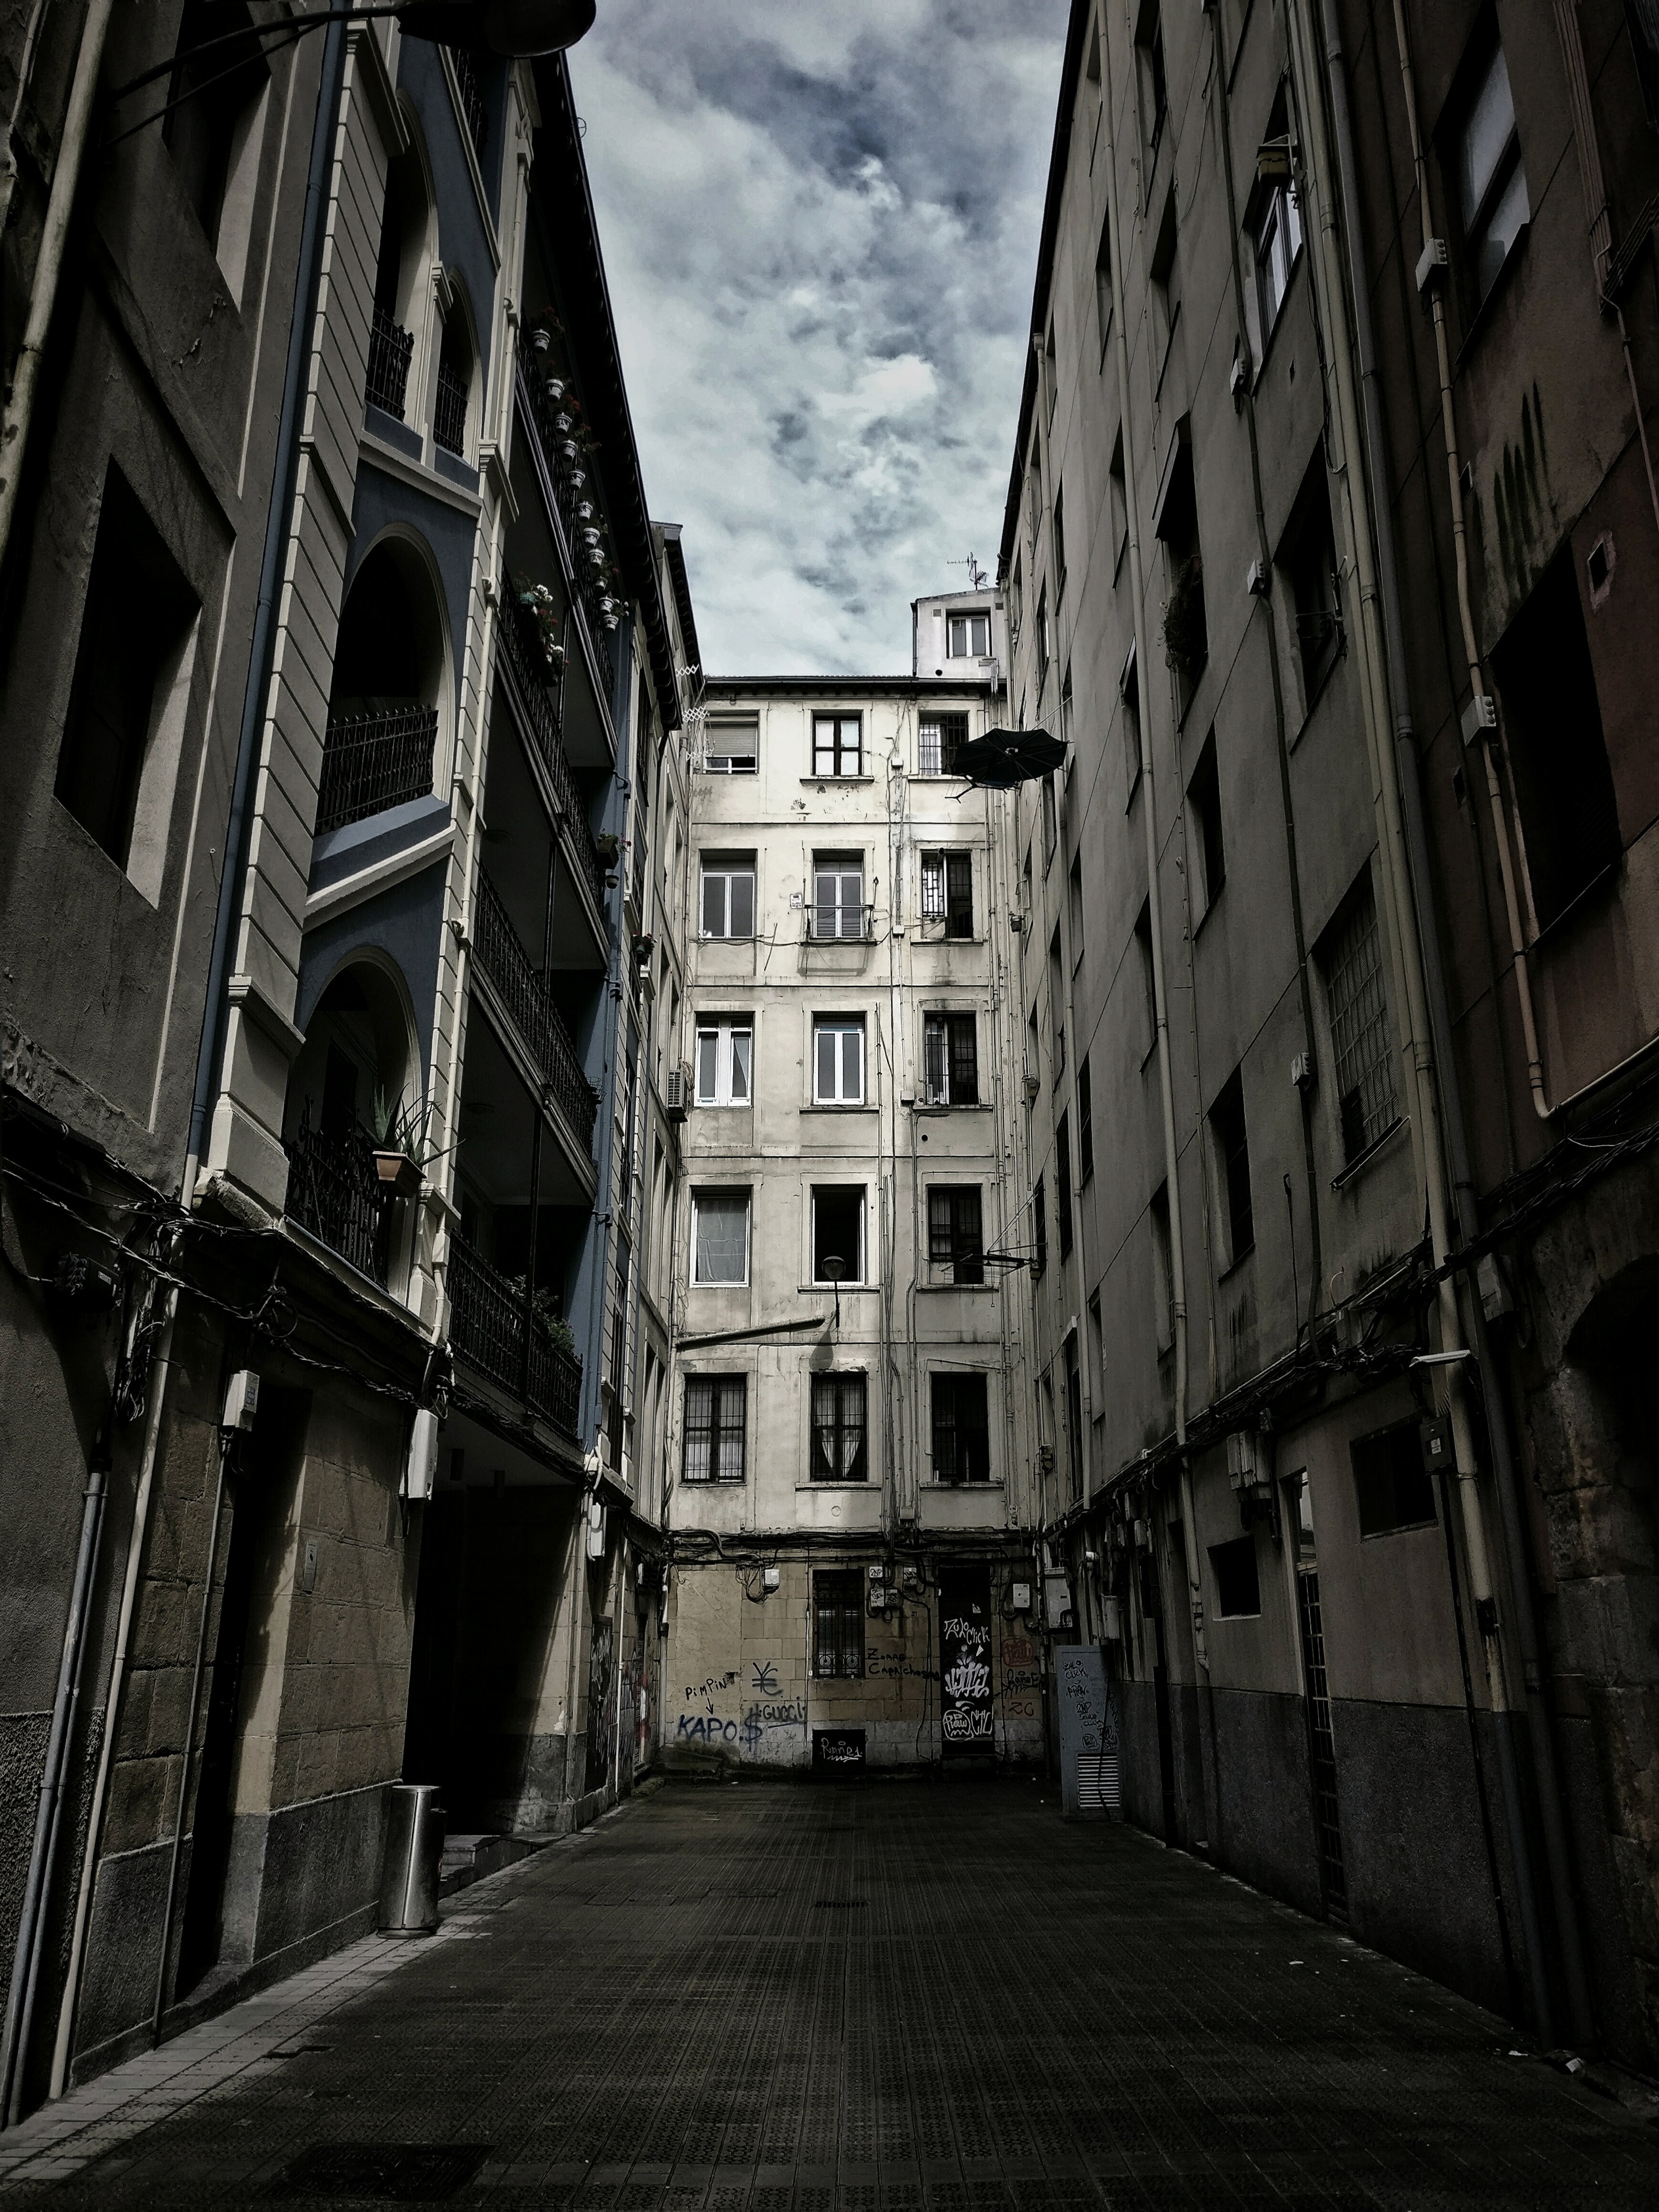
architecture, road, street, alley, city, cityscape, facade, darkness, monochrome, infrastructure, urban area, monochrome photography, residential area, human settlement